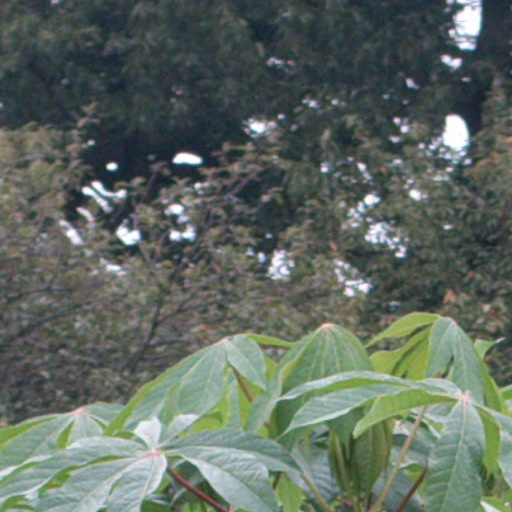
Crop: cassava